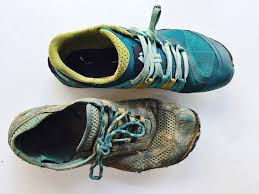
Waste category: shoes